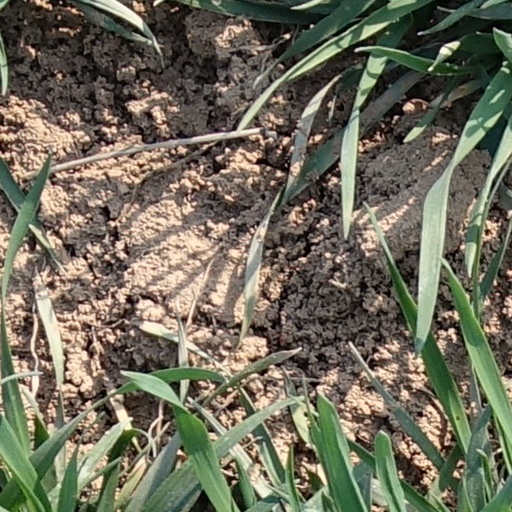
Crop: wheat